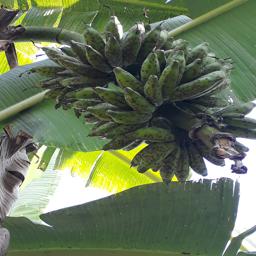
Label: BANANA FRUIT- SCARRING BEETLE